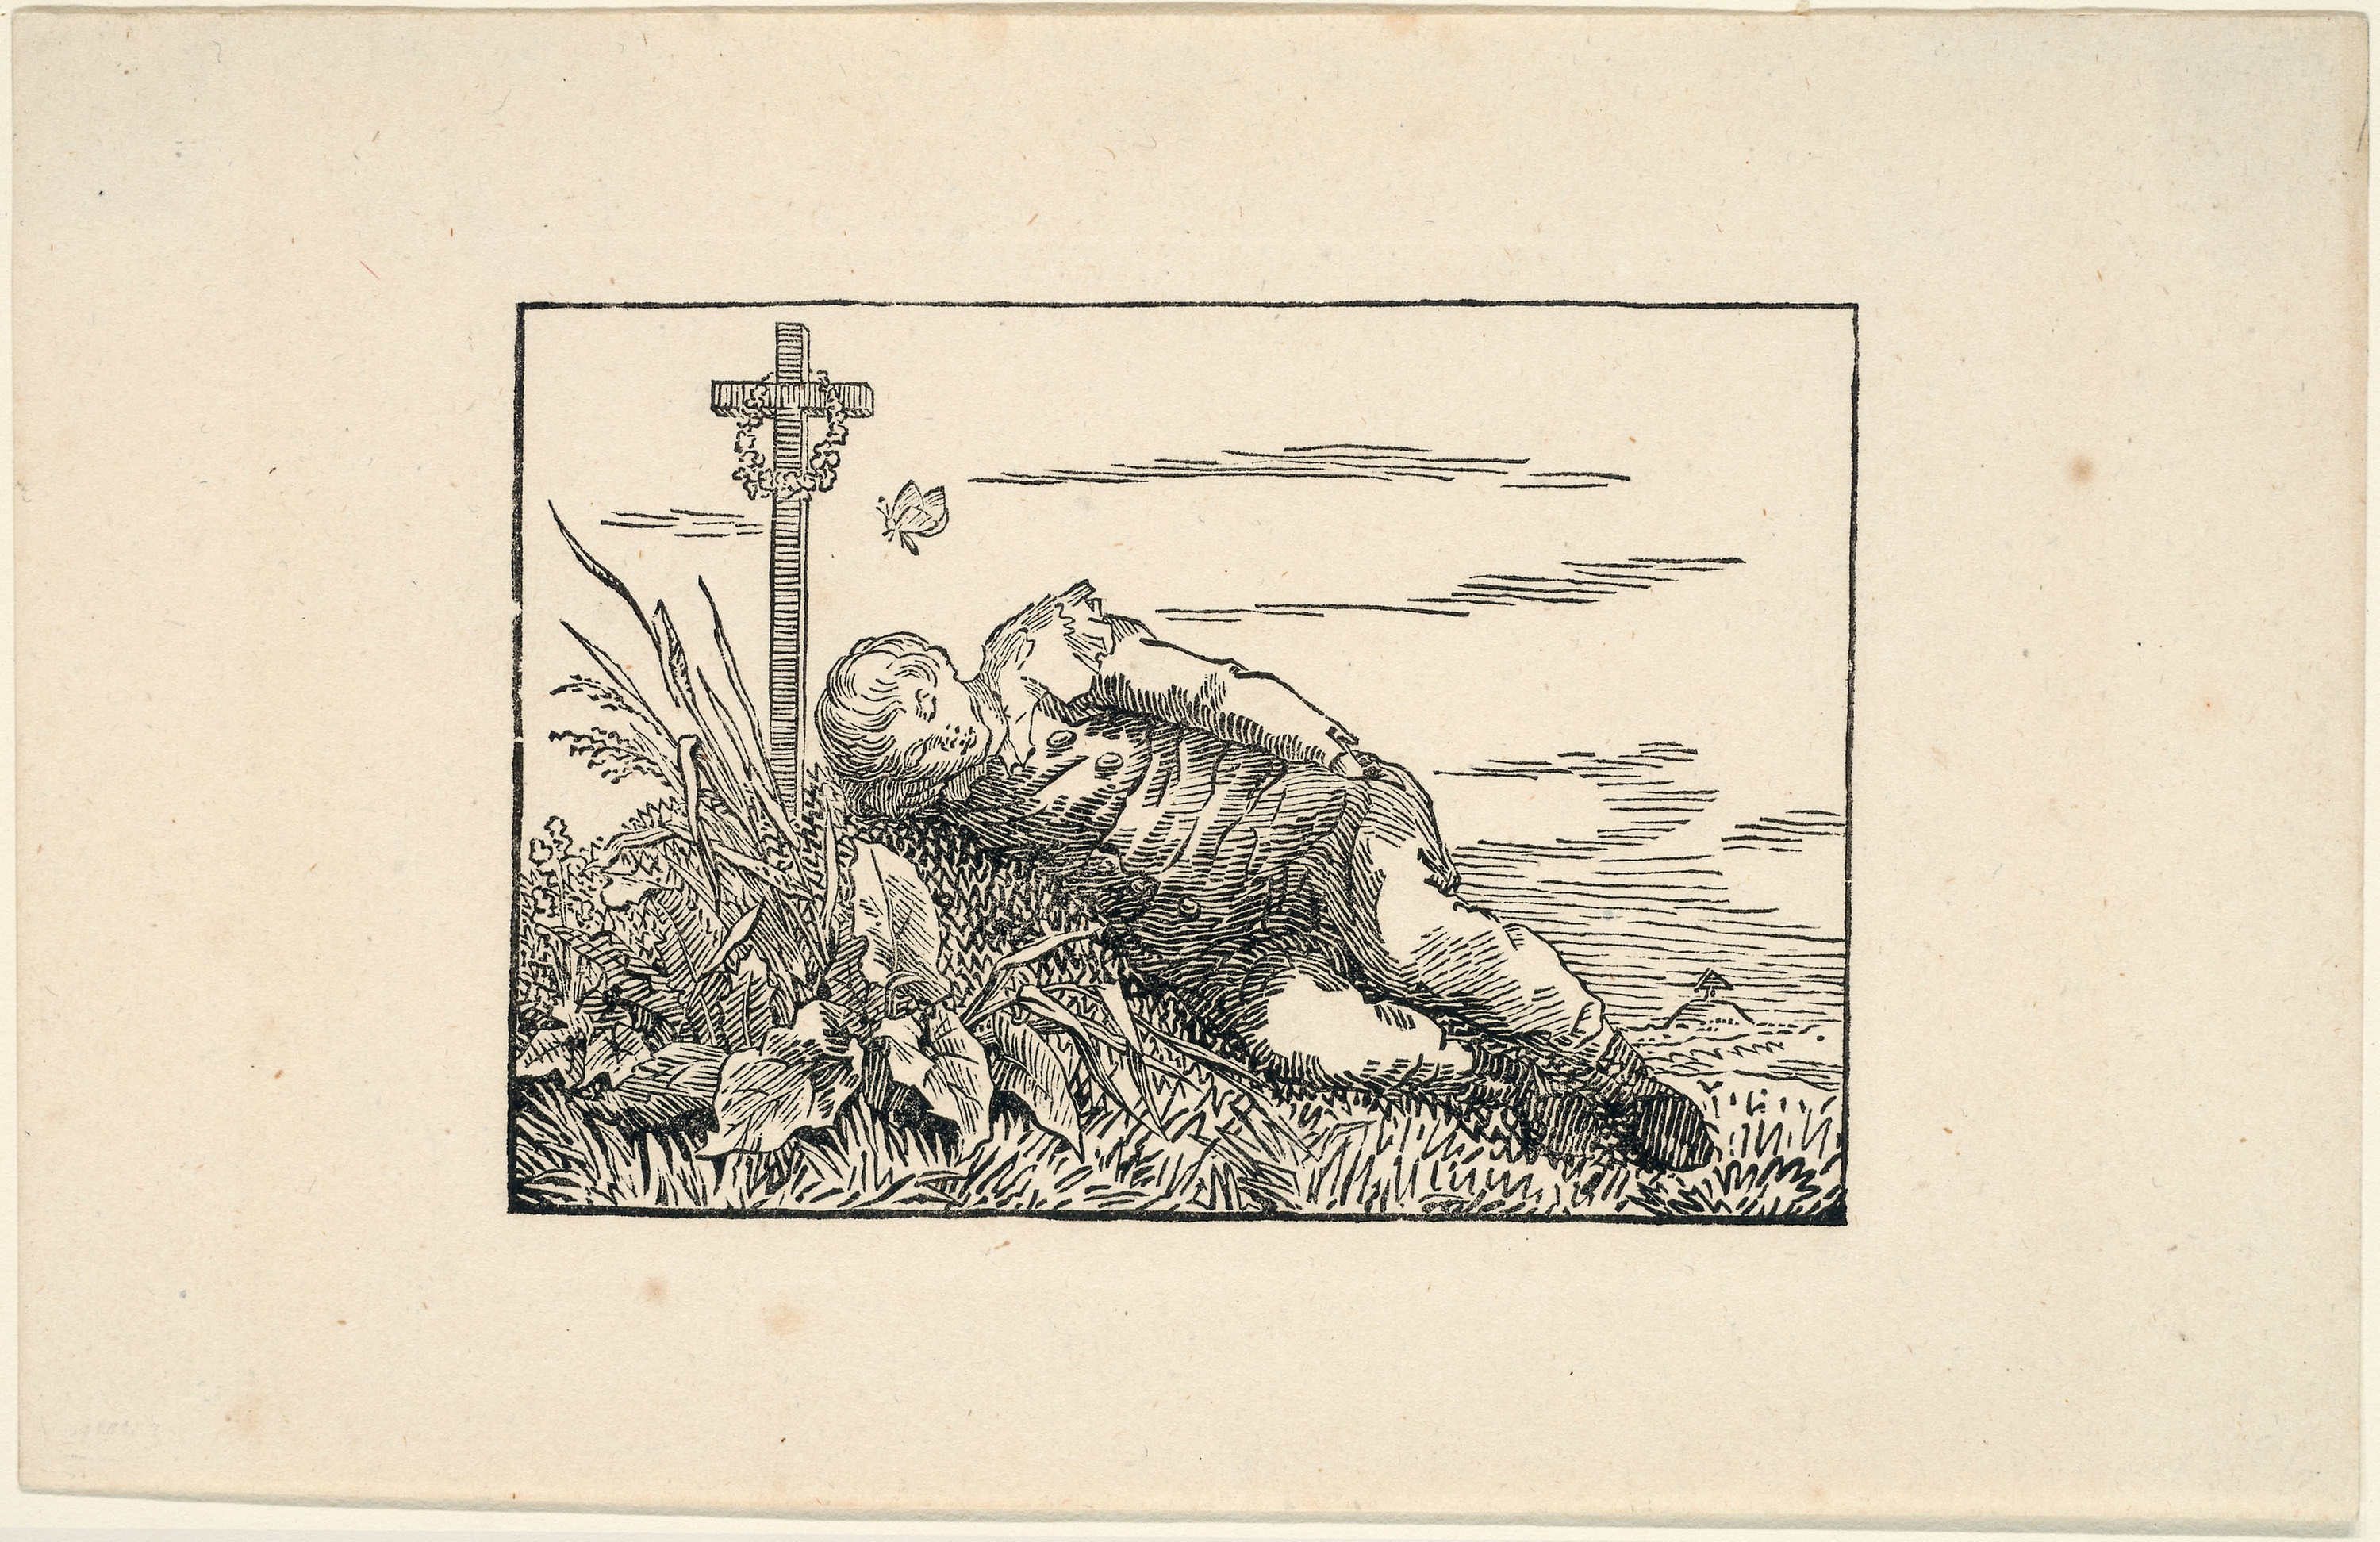
mammal, fauna, text, art, drawing, font, tree, illustration, printmaking, paper, artwork, visual arts, history, picture frame, sketch, jaw